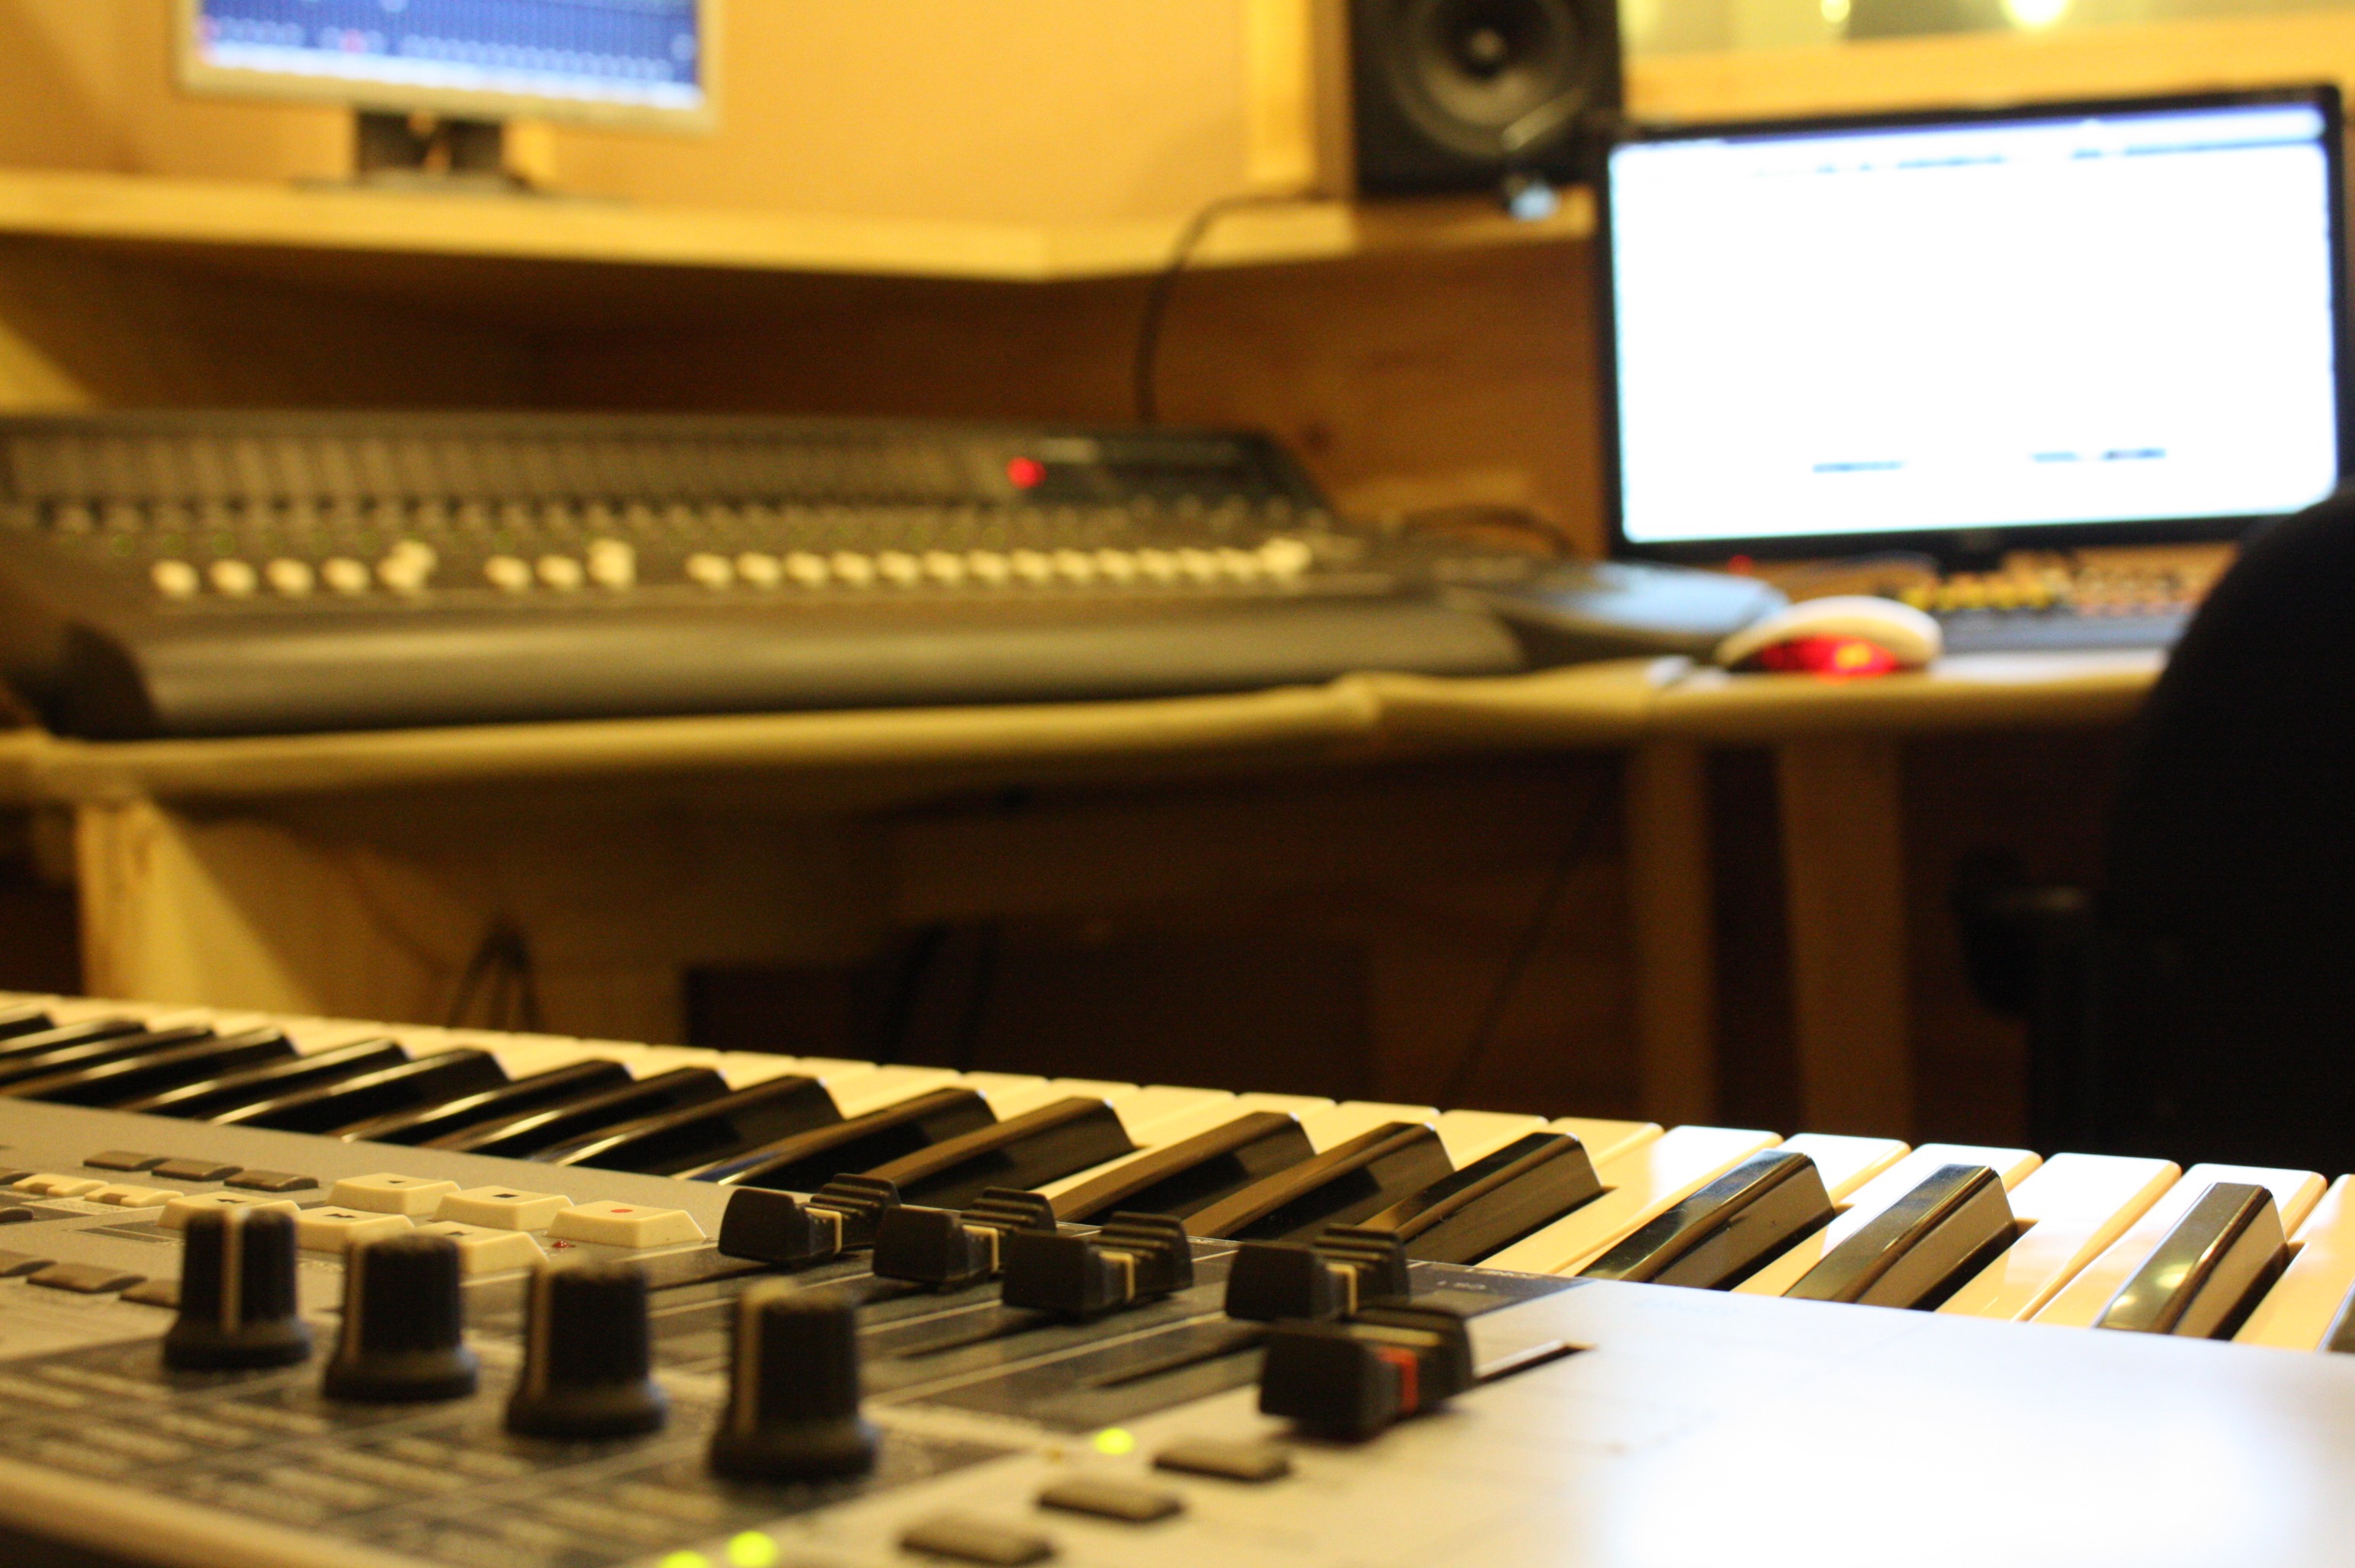
computer, keyboard, technology, piano, recording studio, musician, musical instrument, monitor, organ, string instrument, electronic device, musical keyboard, electronic instrument, electronic keyboard, player piano